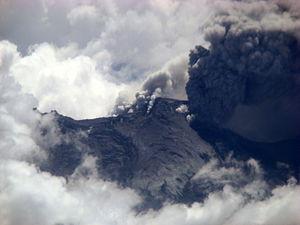
Le Nevado del Huila est un volcan de Colombie situé dans le département de Huila, dans la cordillère des Andes. Avec une altitude comprise entre 5 364 et 5 750 mètres, il est le volcan actif le plus haut de Colombie.